Simon & Marcy

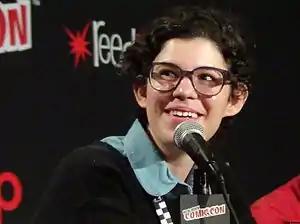
"Simon & Marcy" was co-written and storyboarded by Rebecca Sugar ("pictured") and marked her final episode for the series.

"Simon & Marcy" was written and storyboarded by Cole Sanchez and Rebecca Sugar, from a story by Patrick McHale, Kent Osborne, and Pendleton Ward. Adam Muto served as the episode's supervising director, while Nick Jennings handled the art direction. When the "Adventure Time" production staff was pitching the storyboard for this episode to Cartoon Network, they described it as ""The Road" 'except for kids'". Reportedly, there was extensive "back and forth" between the production crew and the network before the episode was eventually greenlit.